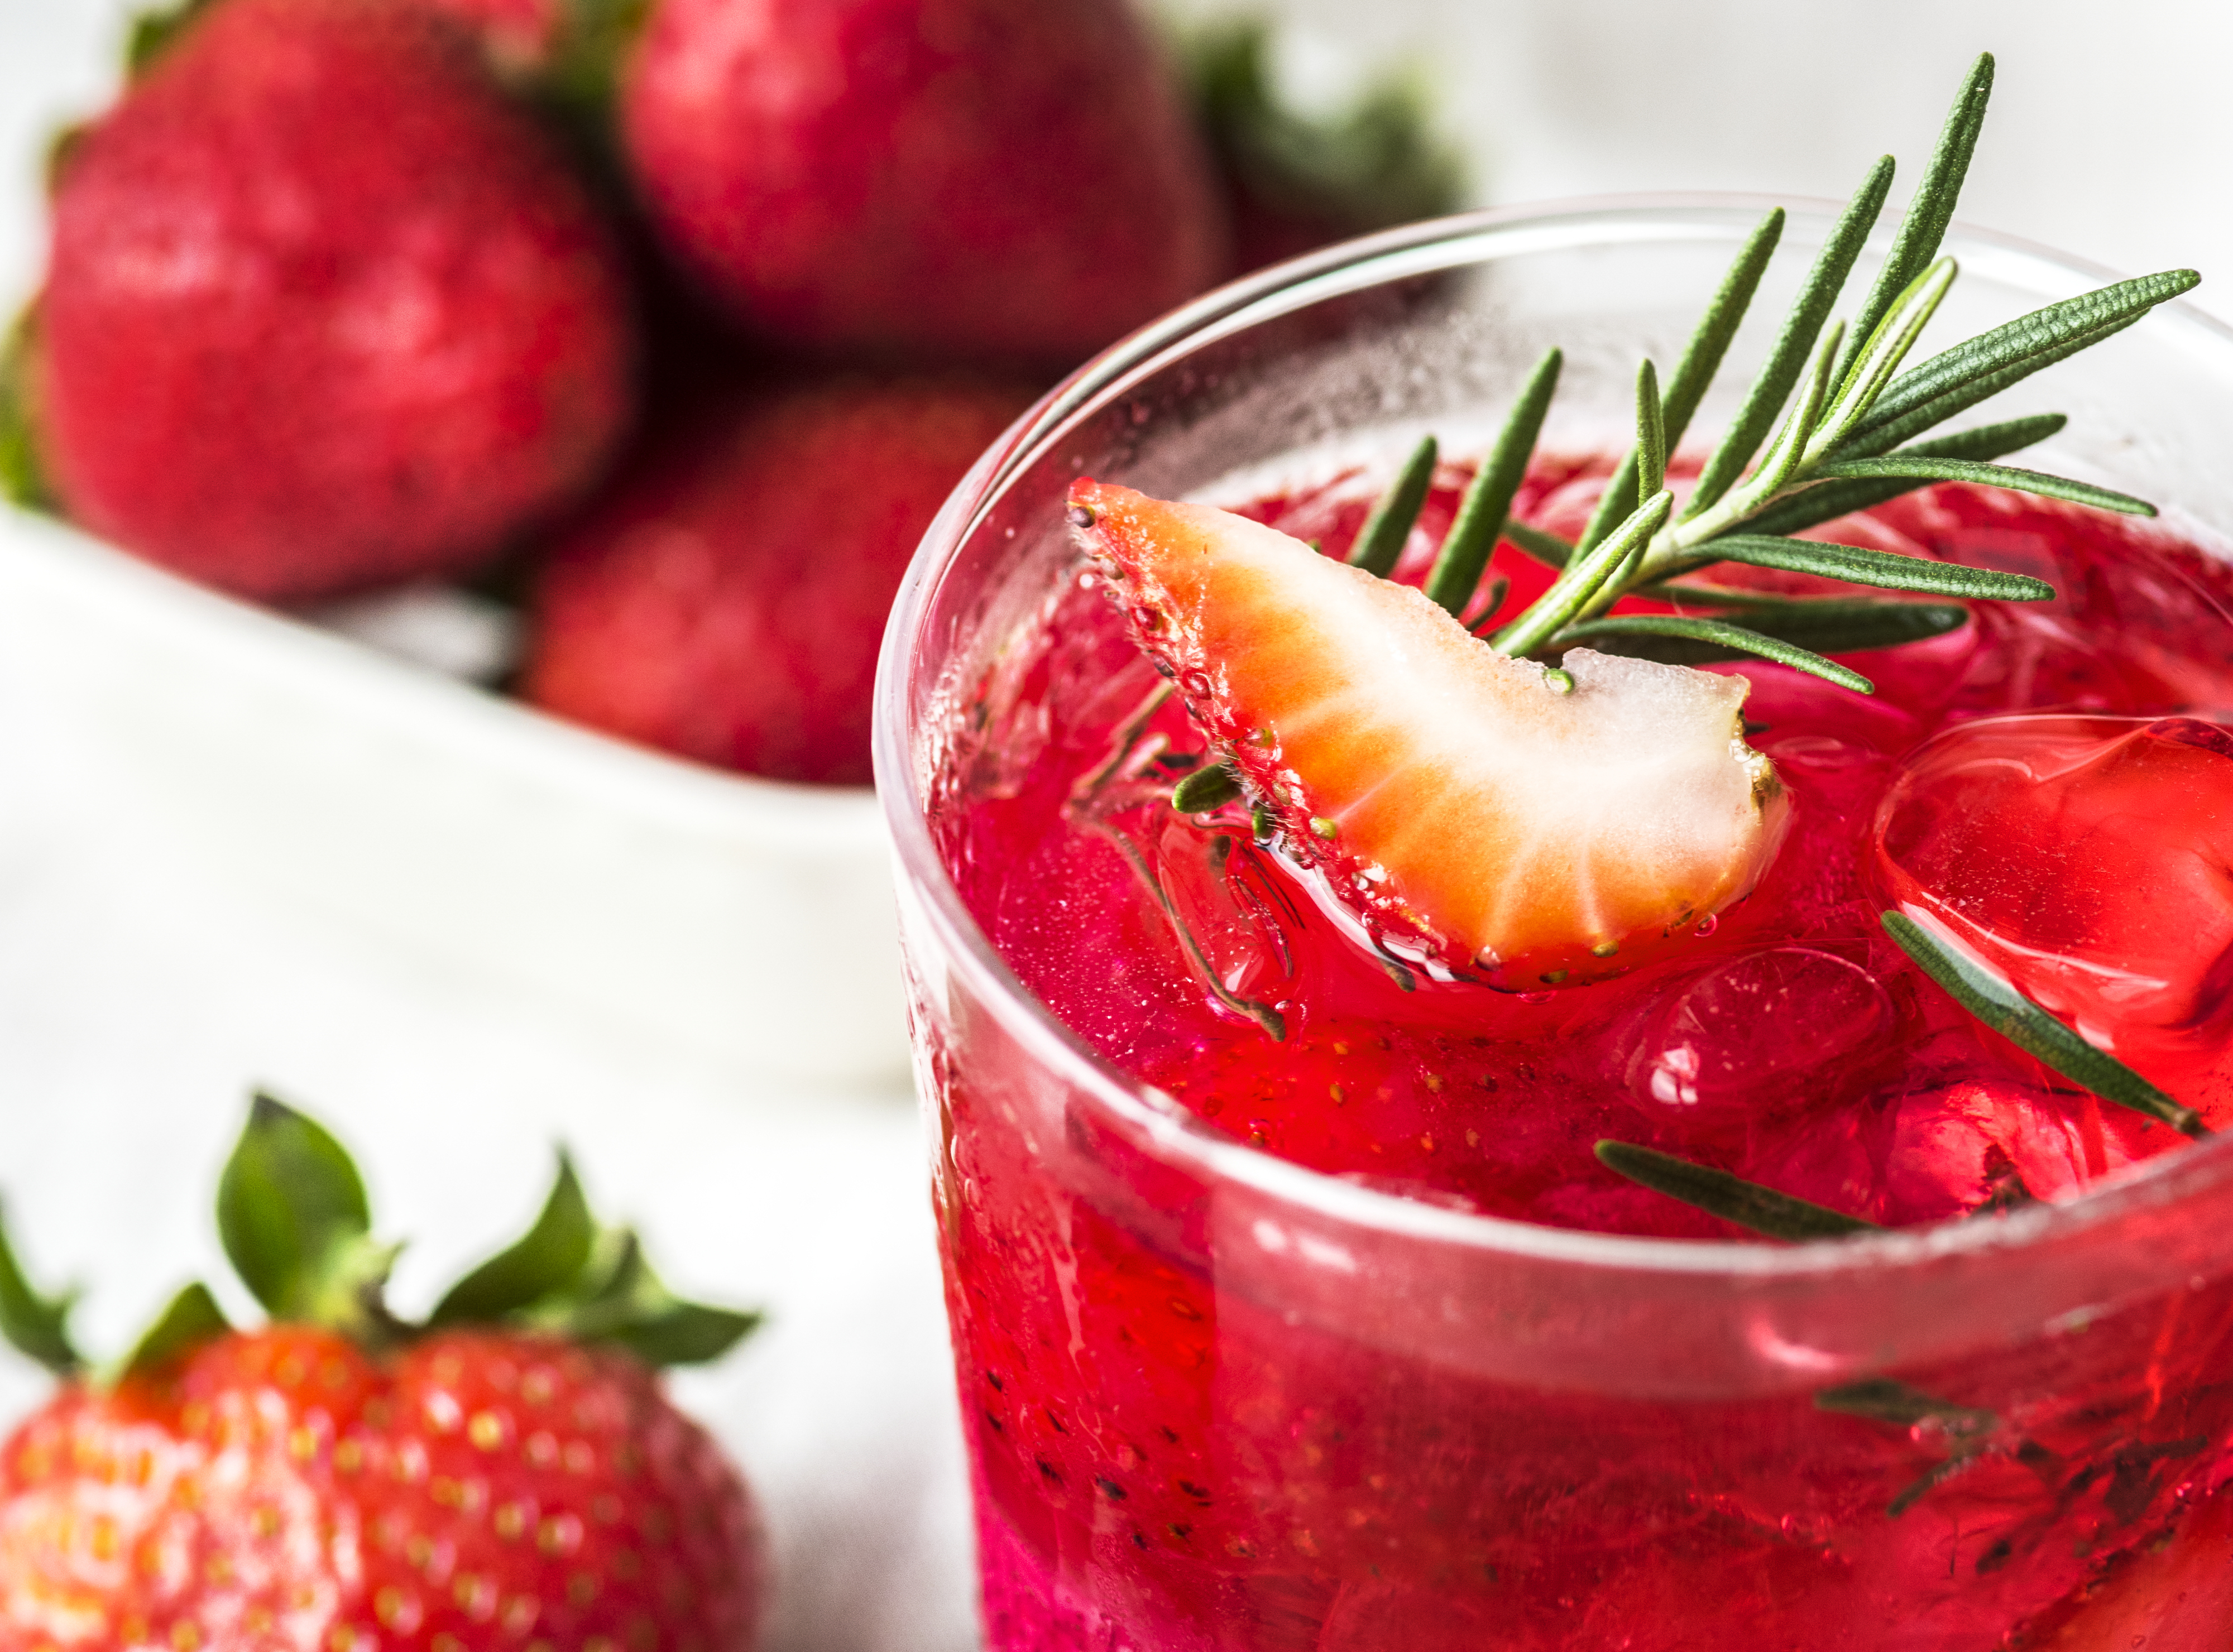
antioxidant, beneficial, beverage, closeup, cold water, dehydration, detox, detox drink, detox water, drink, flavored, food photography, fresh, freshness, fruit, fruit flavored water, fruit infused water, healthcare, healthy, herbs, homemade, hydrated, infused water, ingredients, juice, macro, menu, metabolism boosting, name, natural, nutrients, nutritious, organic, recipe, red, refreshing, refreshment, rehydration, rosemary, sparkling, strawberry, strawberry lemonade, summer, tasty, thirsty, vitamin, water, wellbeing, wellness, natural foods, strawberries, superfood, strawberry juice, fruit preserve, garnish, non alcoholic beverage, punch, diet food, food, cocktail garnish, cocktail, frutti di bosco, flavor, lemonade, local food, shrub